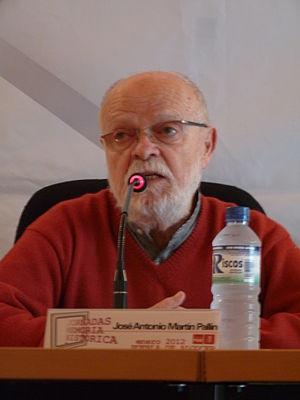
José Antonio Martín Pallín est un magistrat galicien.